Scout Association of Hong Kong

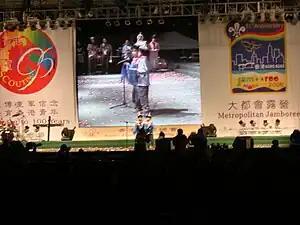
Mongolian Scouts singing in the Metropolitan Jamboree, 2006

The Hong Kong Scout Millennium Jamboree (跨世紀大露營) was held in Wan Tsai from 28 December 1999 to 2 January 2000 with the theme "Live the Natural Way" (邁向新紀元，同享大自然), fourteen years after the previous jamboree. There were 3350 participants in the jamboree. The Chief Scout Tung Chee-hwa, the Chief Executive of Hong Kong, joined the open ceremony on 30 December. To complete the failed knotting competition of the previous jamboree, the Chief Scout began the first reef knots and the rest of the campers tied 4500 reef knots in 5 minutes, chaining in 6858 metres long.